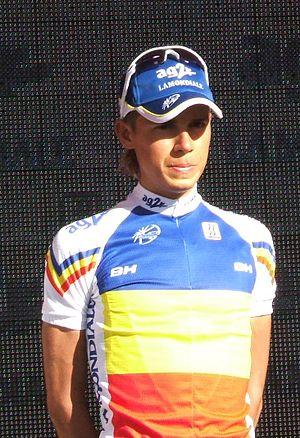
Les championnats de Moldavie de cyclisme sur route